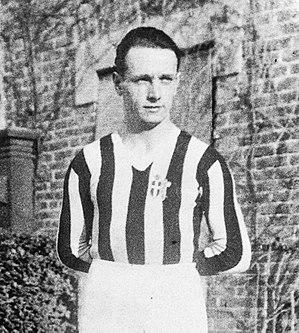
Luigi Bertolini est un footballeur international italien champion du monde et entraîneur.